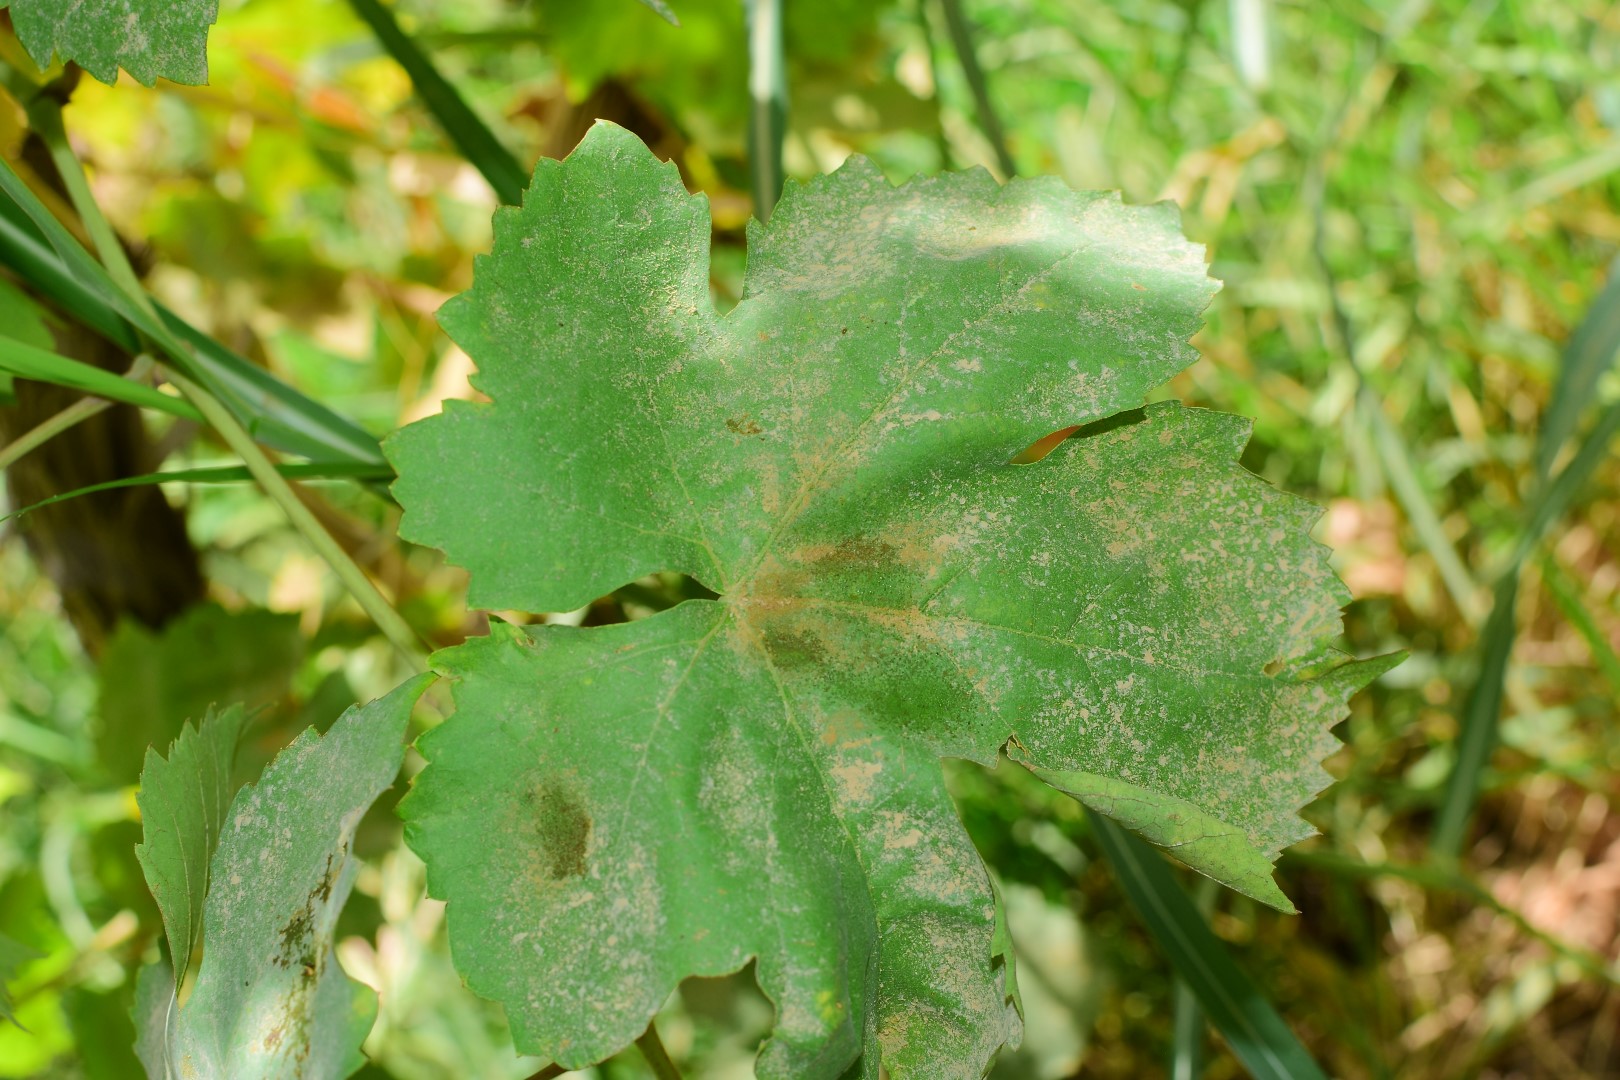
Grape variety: Thompson Seedless